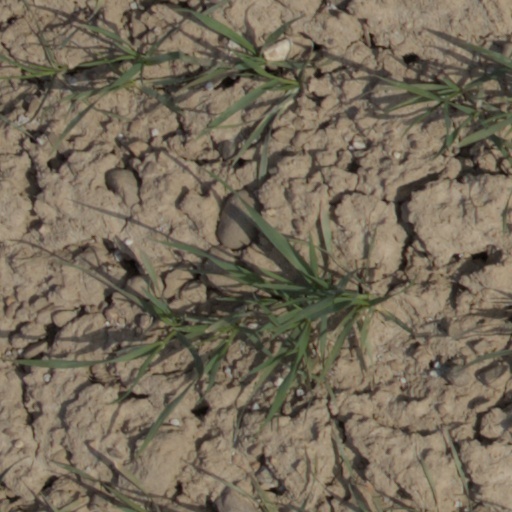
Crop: wheat